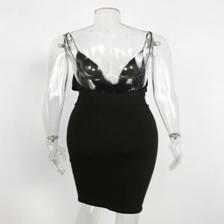
Label: Model